Arkansas Highway 141

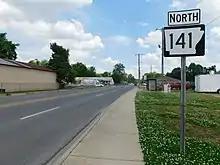
First Highway 141 reassurance marker north of the Highway 91 intersection

The Highway 141 designation begins in Jonesboro as Main Street at a bridge over a rail yard where a One-way pair of roads (Main Street and Union Street) combine north of downtown Jonesboro. At the north end of the bridge, Highway 141 intersects Highway 91 (Johnson Avenue) then continues north through a residential area of the city. Highway 91 crosses Lost Creek Ditch before curving one block and becoming Church Street. The road continues north, passing the Jonesboro Math and Science Magnet School, crossing Culberhouse Lateral, and running through a neighborhood known as Philadelphia before leaving the city limits of Jonesboro and entering a rural part of Craighead County. At an intersection with Craighead County Road 766 (New Haven Church Road), Highway 141 meets the Crowley's Ridge Parkway, a National Scenic Byway designation that follows the Crowley's Ridge landform, with the Parkway designation following Highway 141 northbound through the unincorporated communities of Sterling Spring and Herndon before entering Greene County.